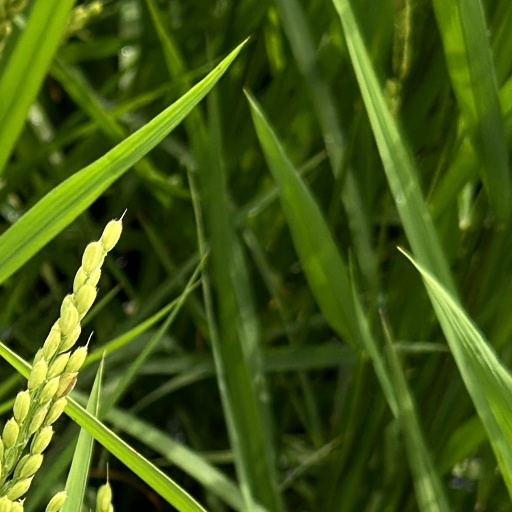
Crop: rice